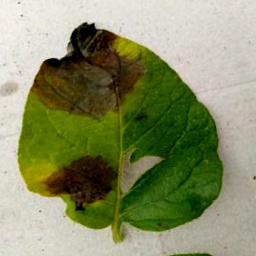
Etiqueta: Late Blight